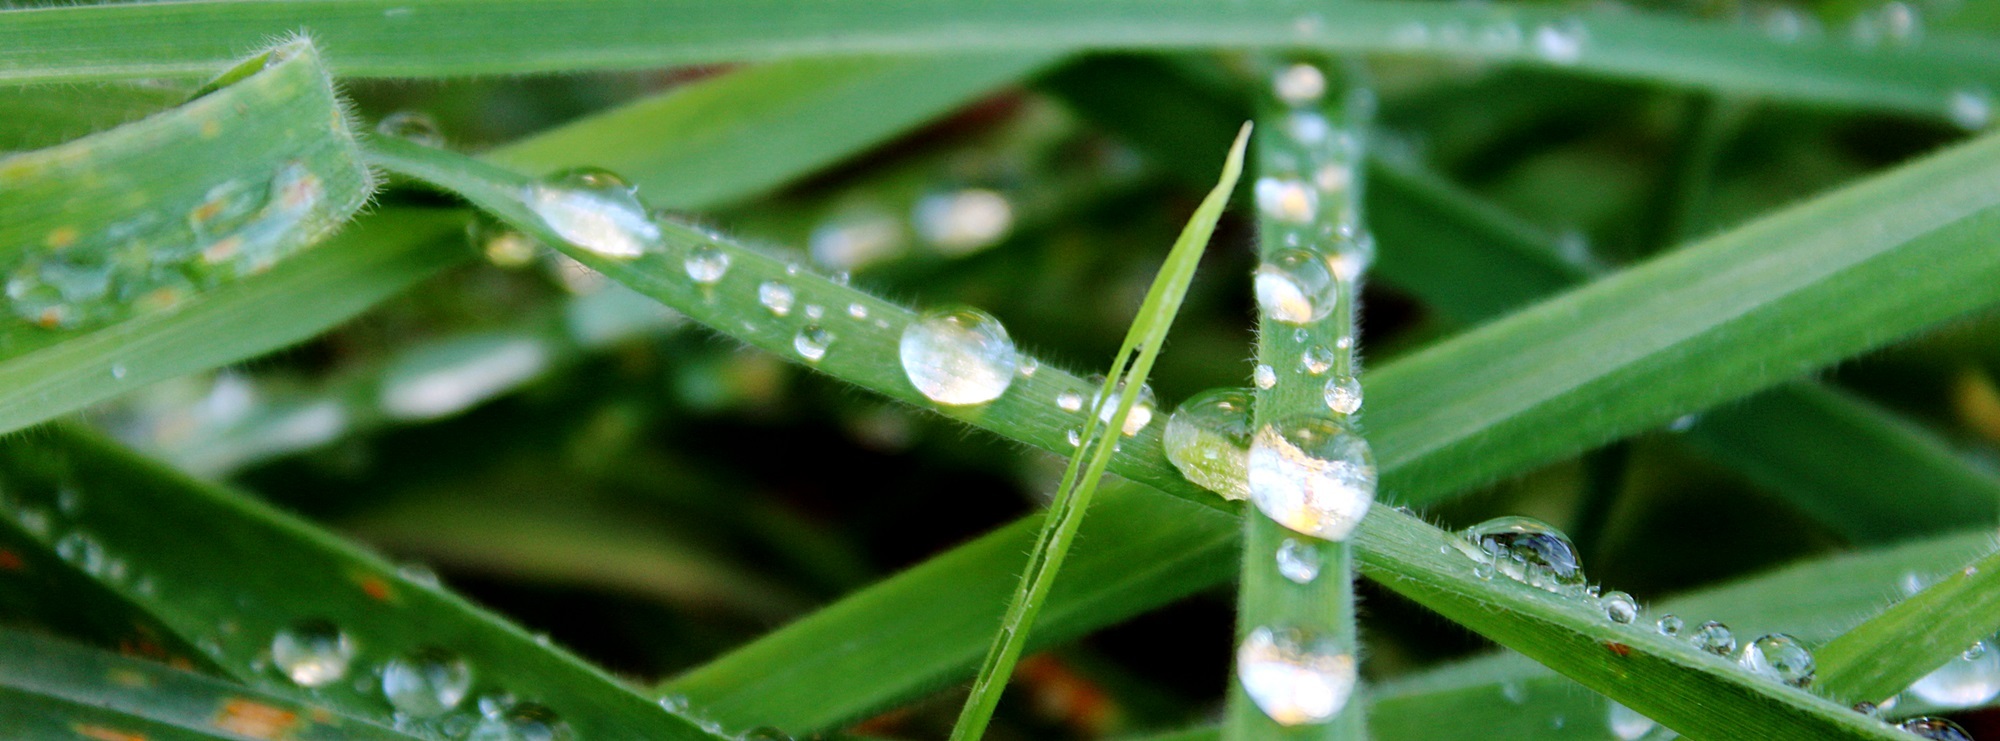
water, nature, grass, drop, dew, plant, lawn, meadow, leaf, flower, raindrop, green, botany, close, flora, fauna, drip, invertebrate, close up, damselfly, drop of water, moisture, grasses, macro photography, plant stem